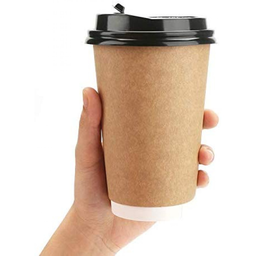
Label: paper